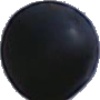
Label: blue_grape